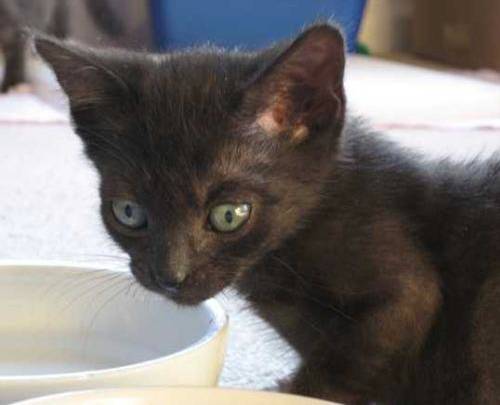
Label: cat